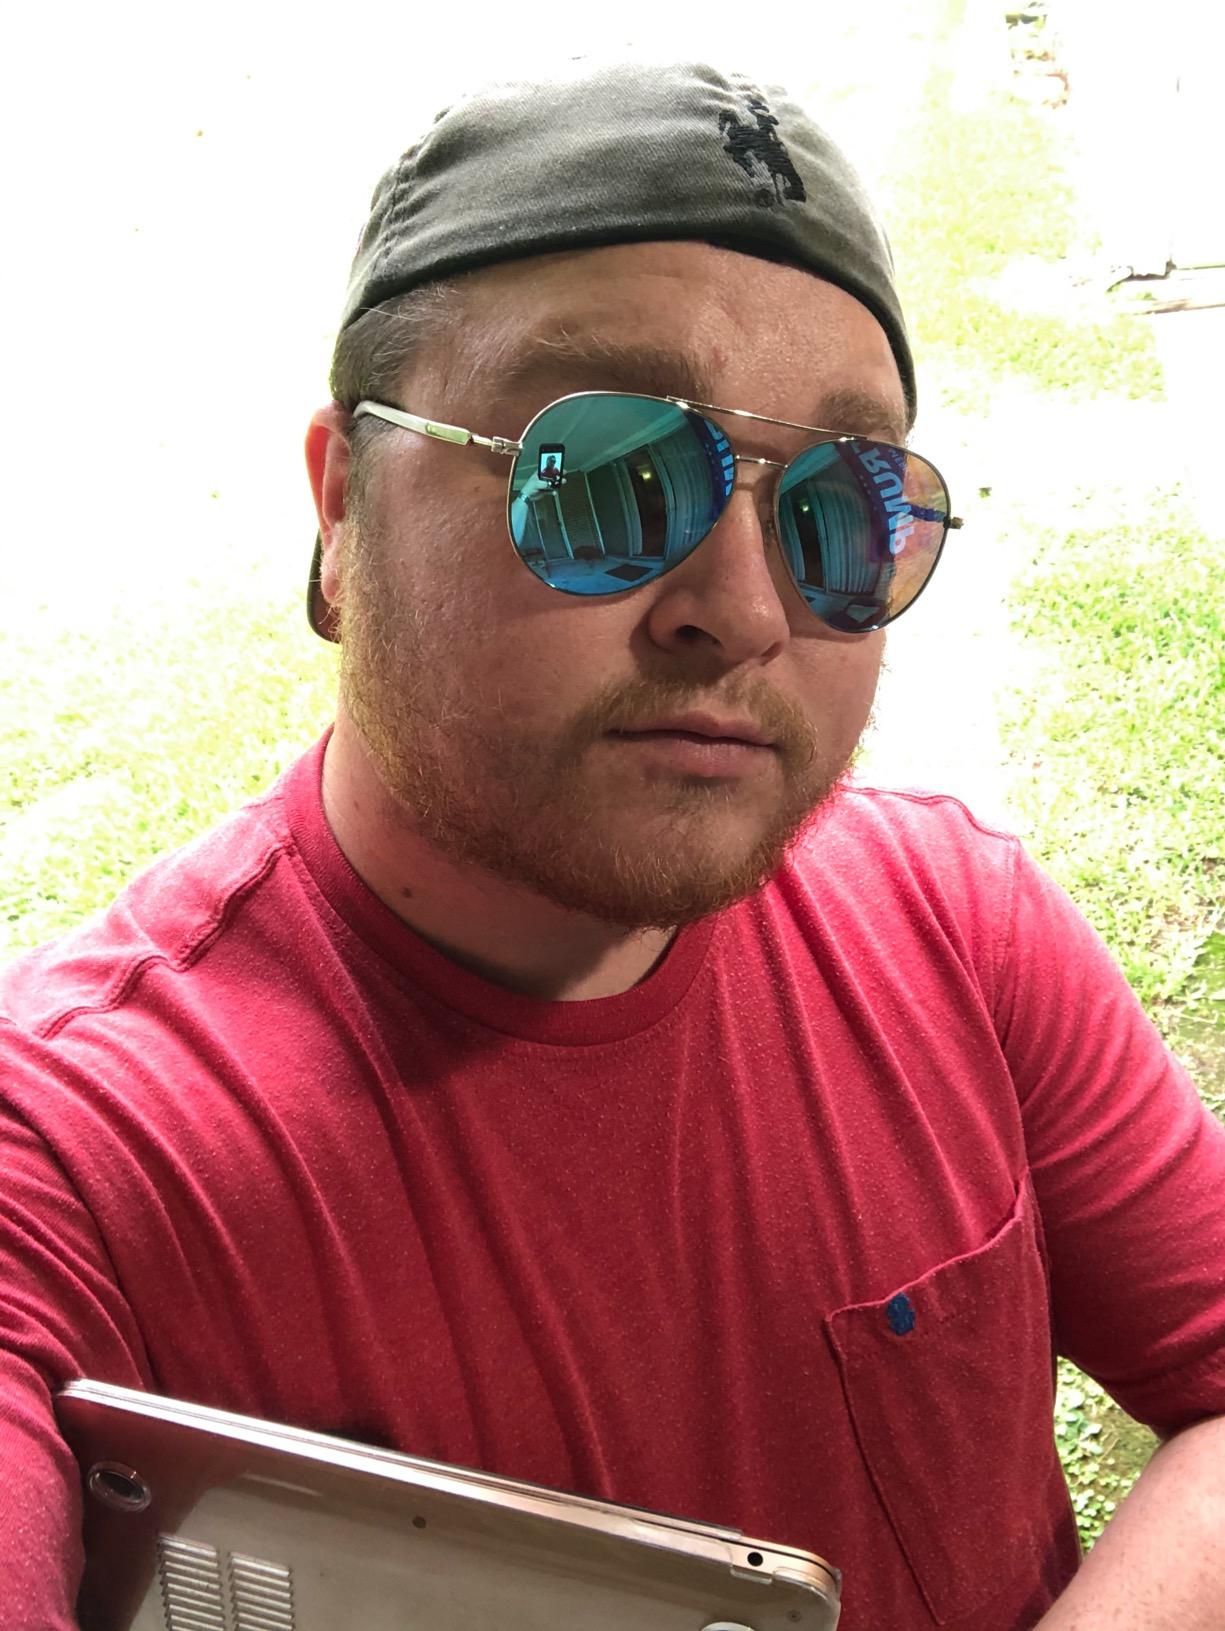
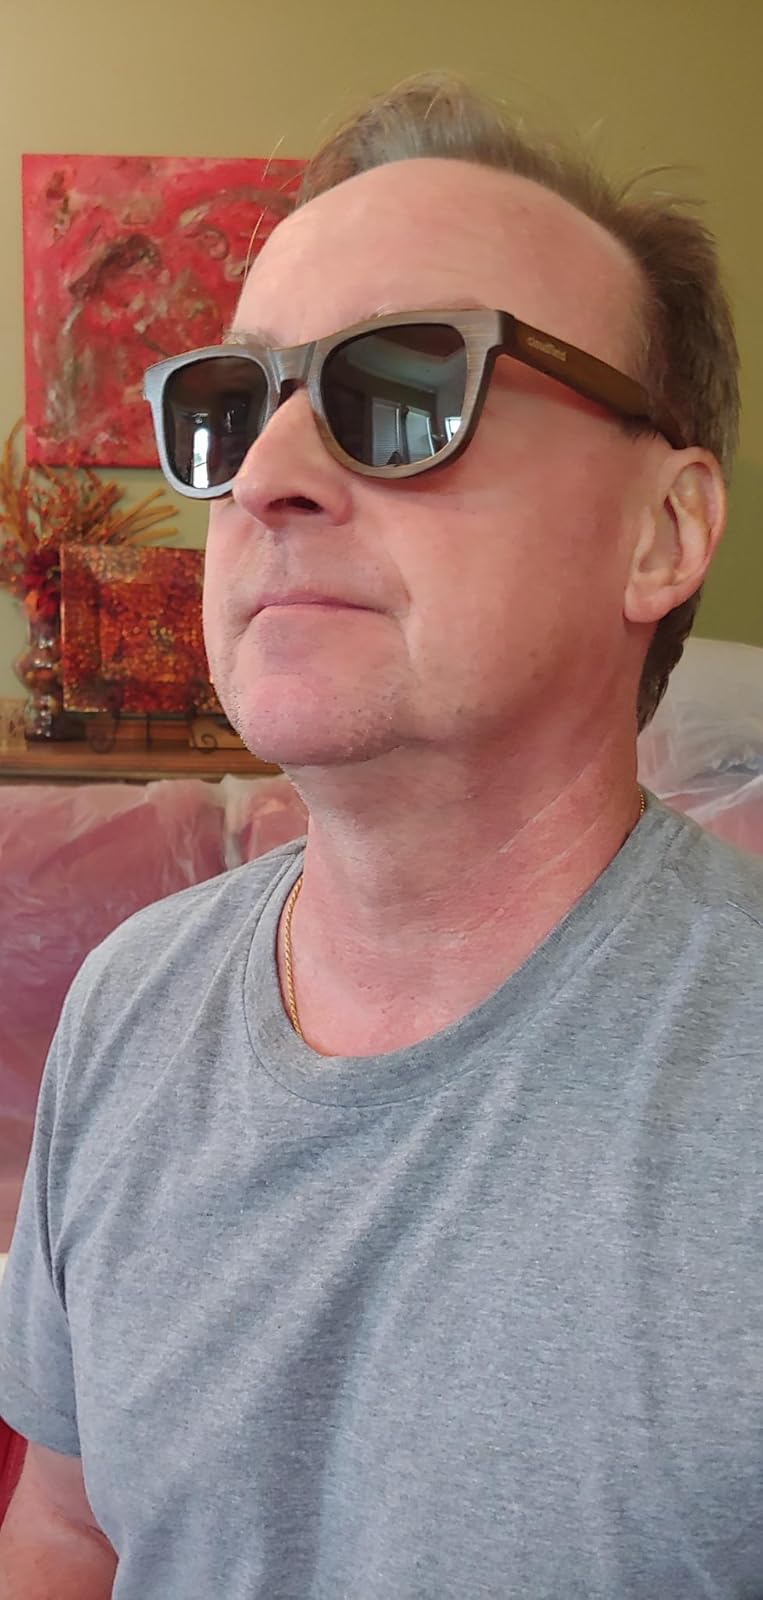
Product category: accessories_sunglasses
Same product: no